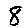
Label: 8